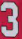
Number: 3